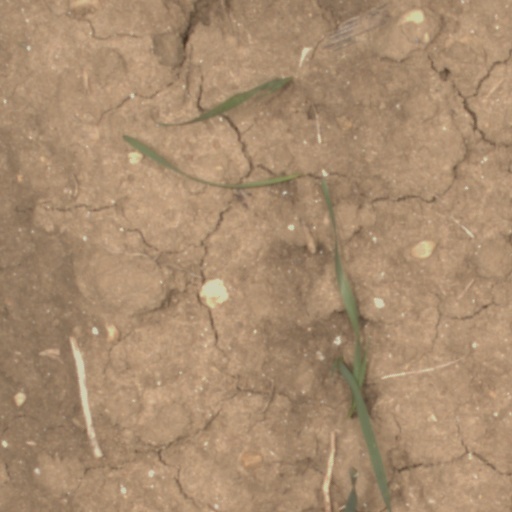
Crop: wheat